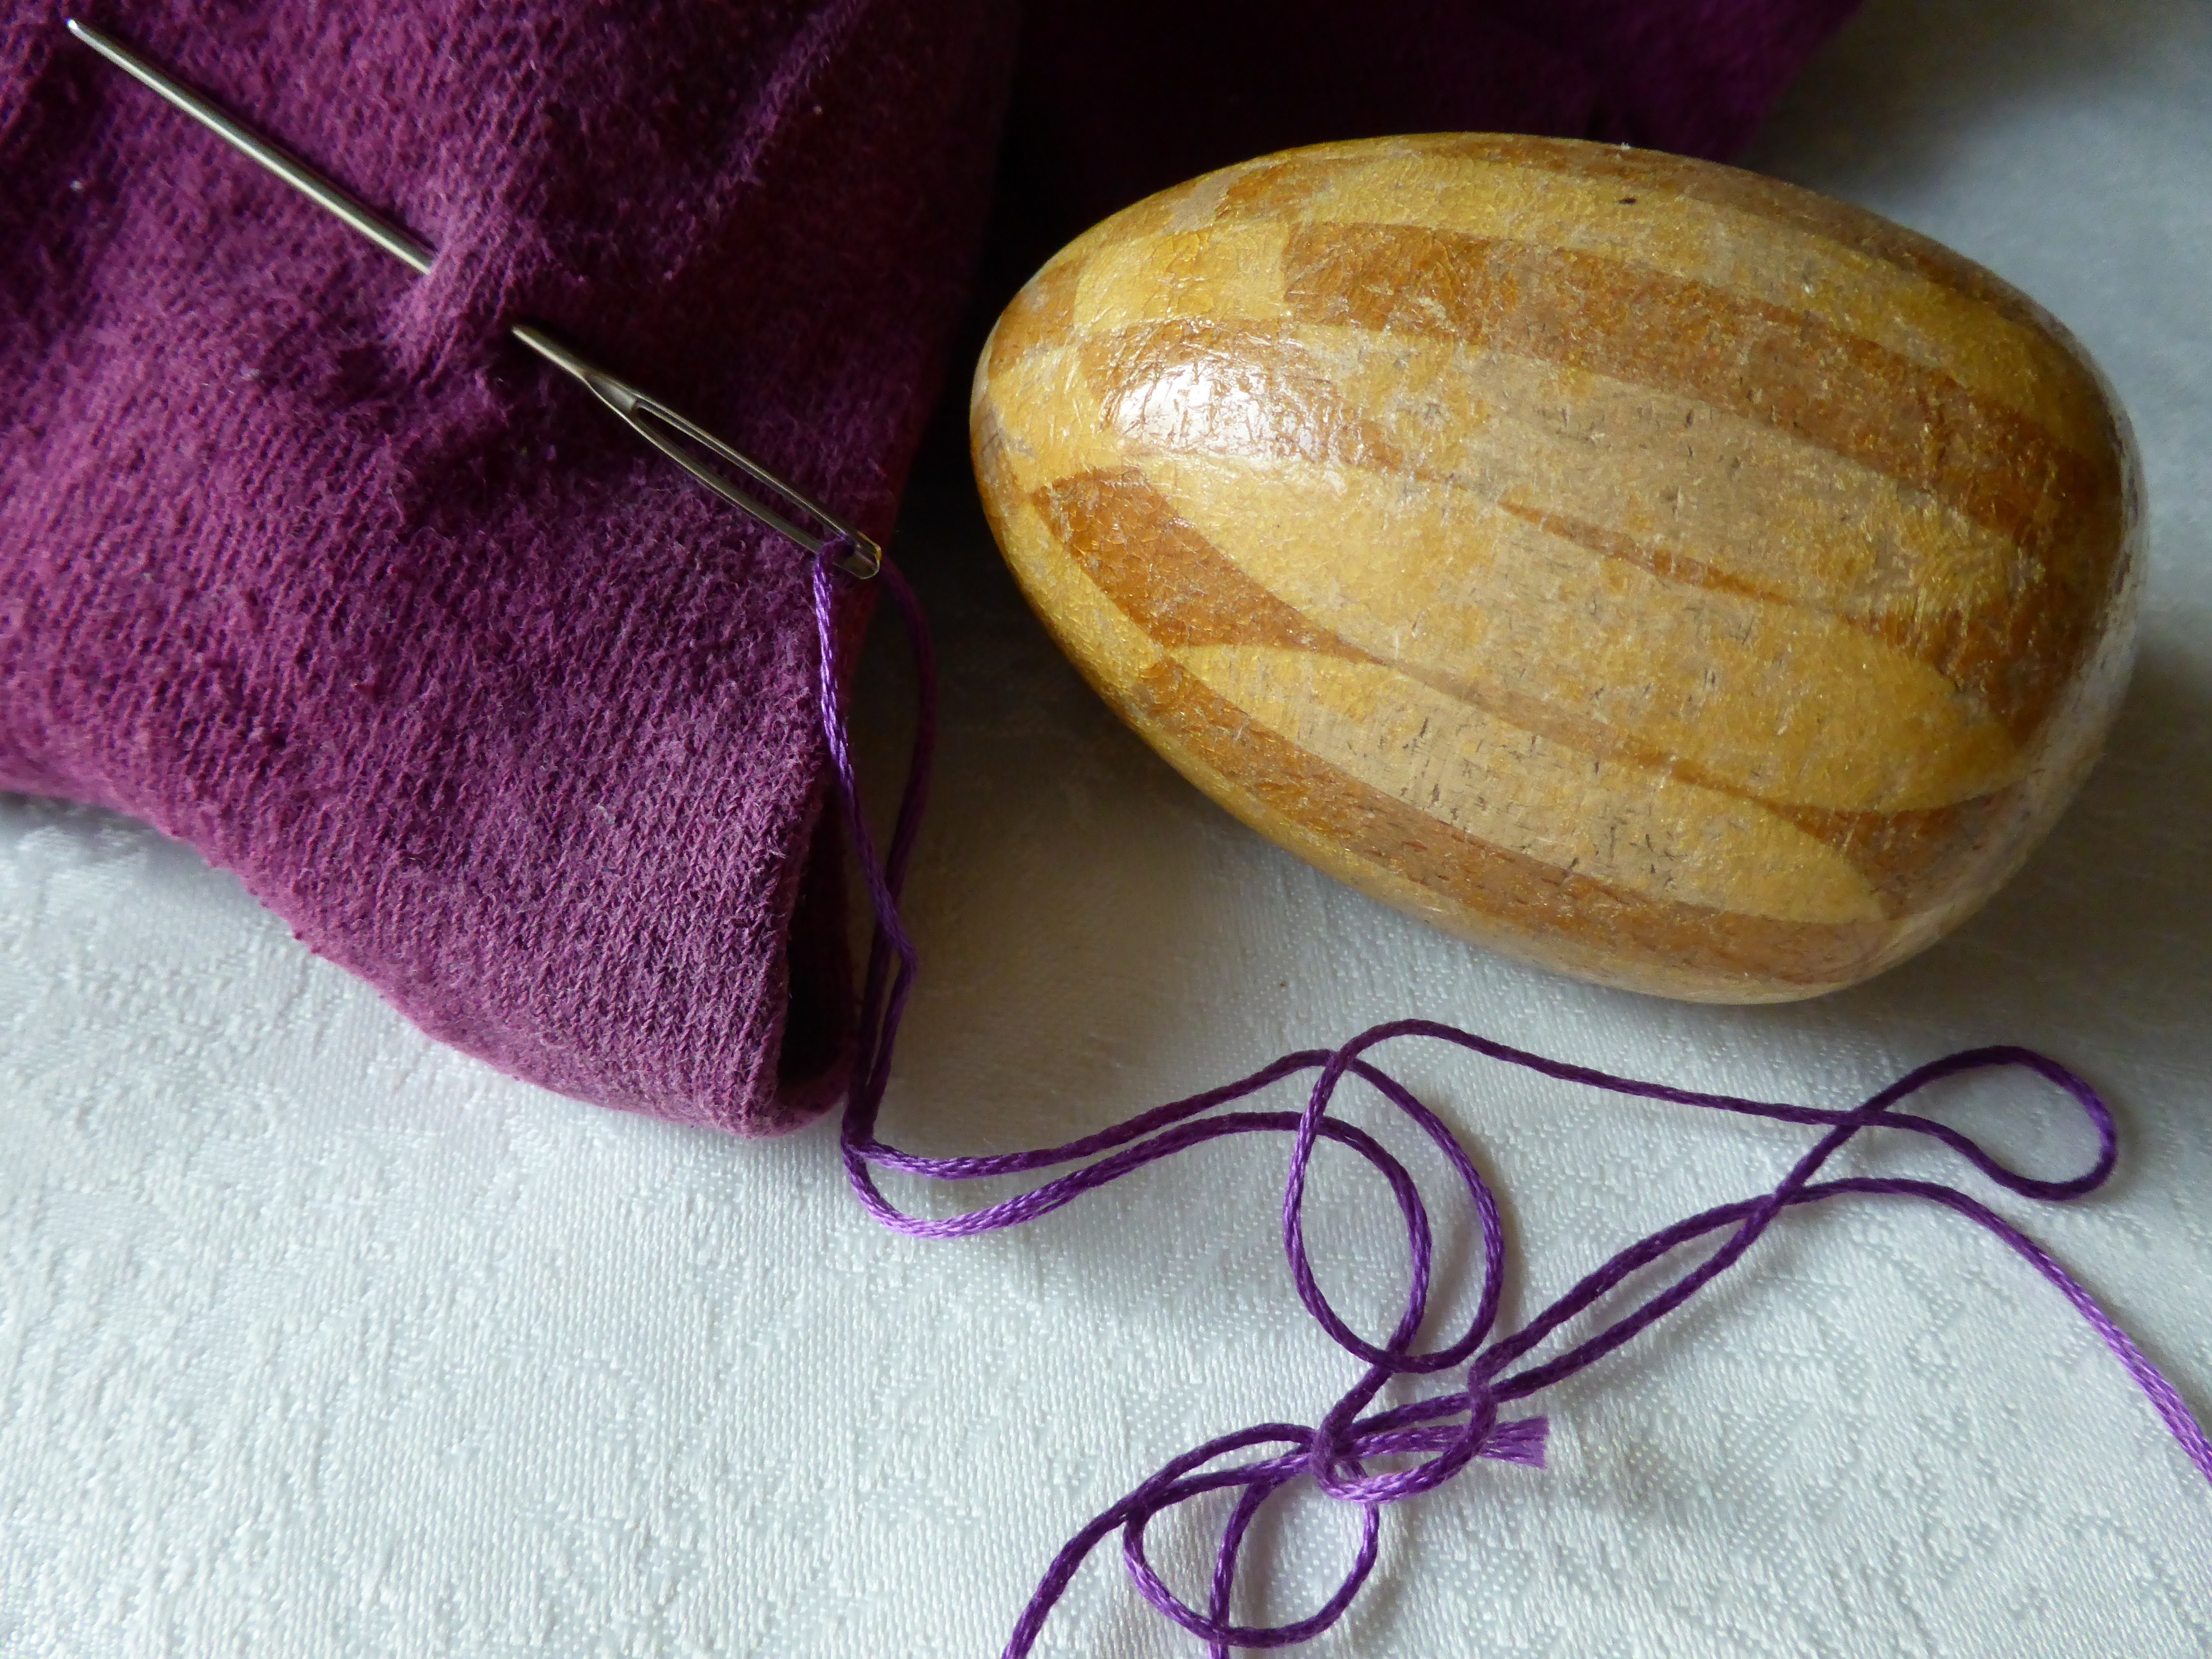
needle, wood, hole, purple, repair, food, produce, wool, egg, thread, sew, jewellery, patch, textile, art, pantyhose, twist, stockings, hand labor, stuff, fashion accessory, stopfei, wooden egg